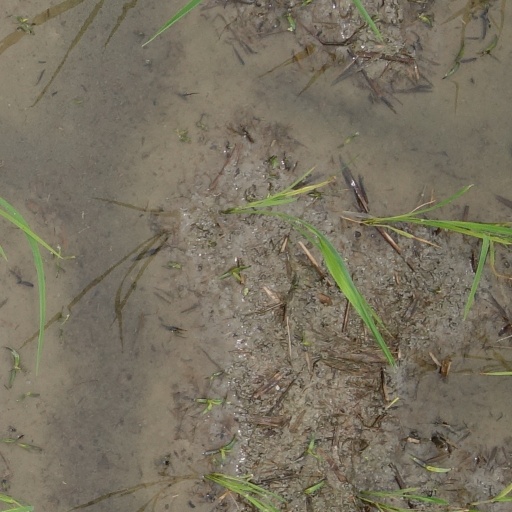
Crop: rice